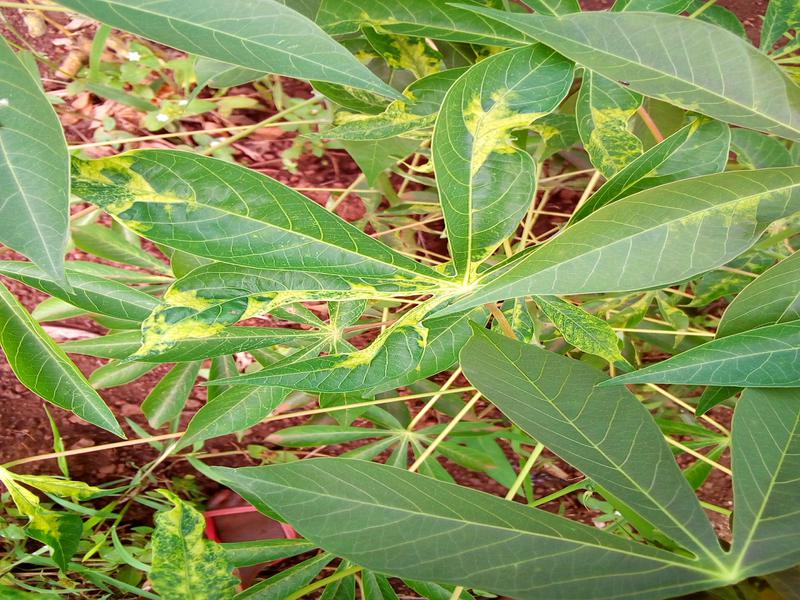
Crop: cassava
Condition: mosaic_disease